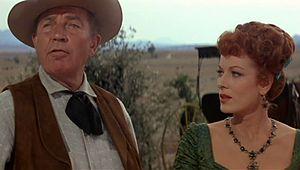
Le Grand McLintock est un film américain réalisé par Andrew V. McLaglen, sorti en 1963.
Bruce Cabot est un acteur américain, de son vrai nom Étienne Pélissier Jacques de Bujac, né le 20 avril 1904 à Carlsbad et mort d'un cancer le 3 mai 1972 à Los Angeles — Quartier de Woodland Hills.